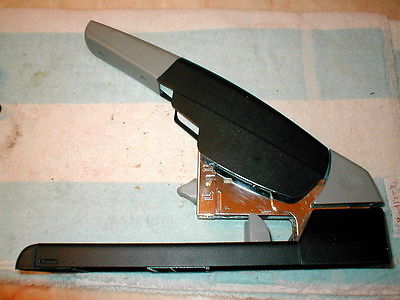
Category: stapler